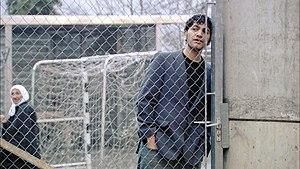
Fahad dans la cour du centre d’enregistrement et de procédure pour requérant d’asile de Vallorbe. Image tirée du film «
La forteresse est un film documentaire suisse réalisé par Fernand Melgar, sorti en 2008.